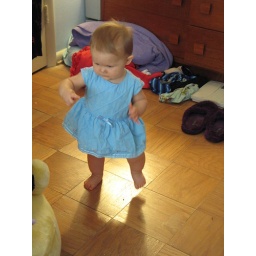
Zoe in little blue dress Walking!! 9 1/2 mo (starting walking at about 7 1/2 - 8 mo)